Iowa caucuses

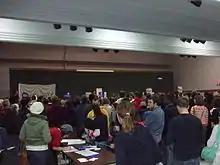
A 2008 Democratic caucus meeting in Iowa City, Iowa

The Iowa caucuses operate differently from the primary election used by most other states (see U.S. presidential primary). The caucuses are generally defined as "gatherings of neighbors". Rather than going to polls and casting ballots, Iowans gather at a set location in each of Iowa's precincts. Typically, these meetings occur in schools, churches, public libraries, or even individuals' houses. Caucuses are held every two years, during both the presidential and midterm election seasons, but those that receive national attention are the presidential preference caucuses, held every four years. The rules of the caucus process to determine delegates to national conventions are determined by the party and differ substantially between the Democratic and Republican parties.